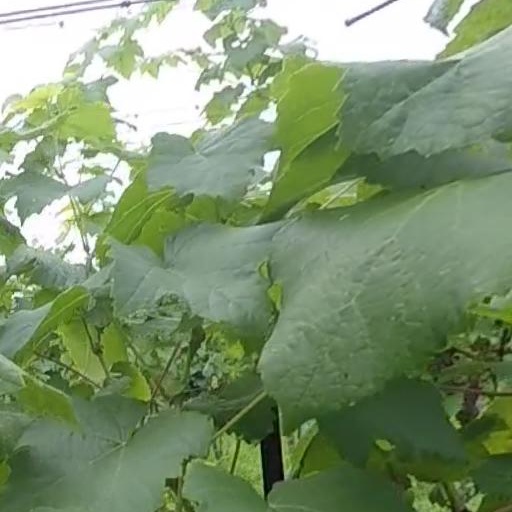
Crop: grape